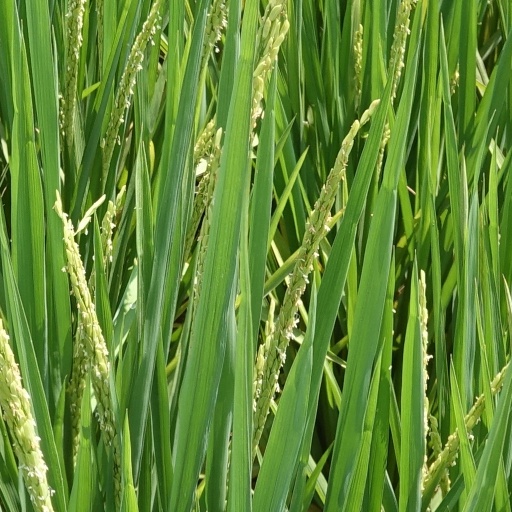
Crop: rice